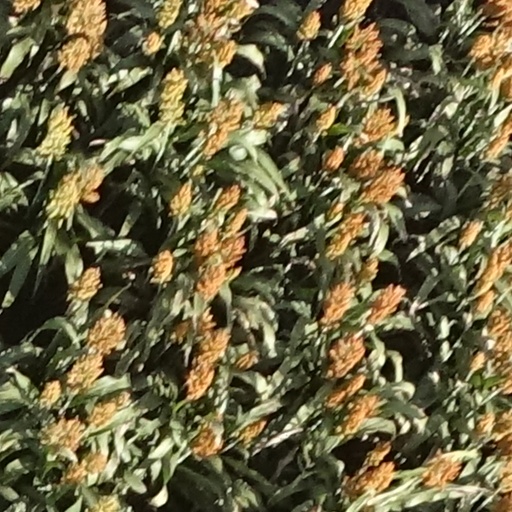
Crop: sorghum